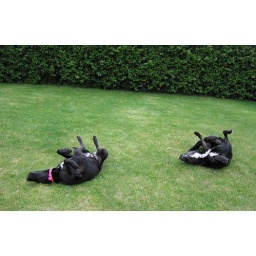
My dog and her brother rolling in the grass to scratch their backs.